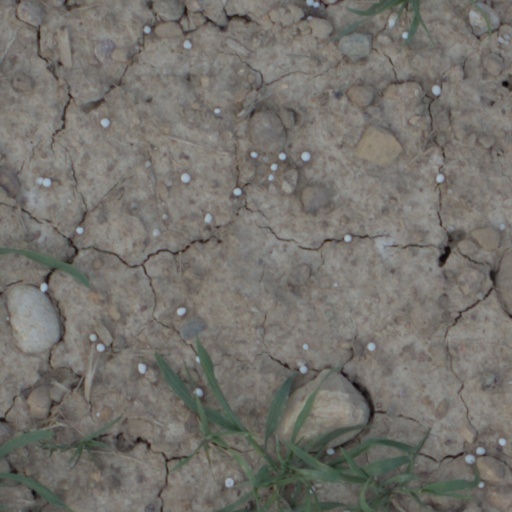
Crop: wheat